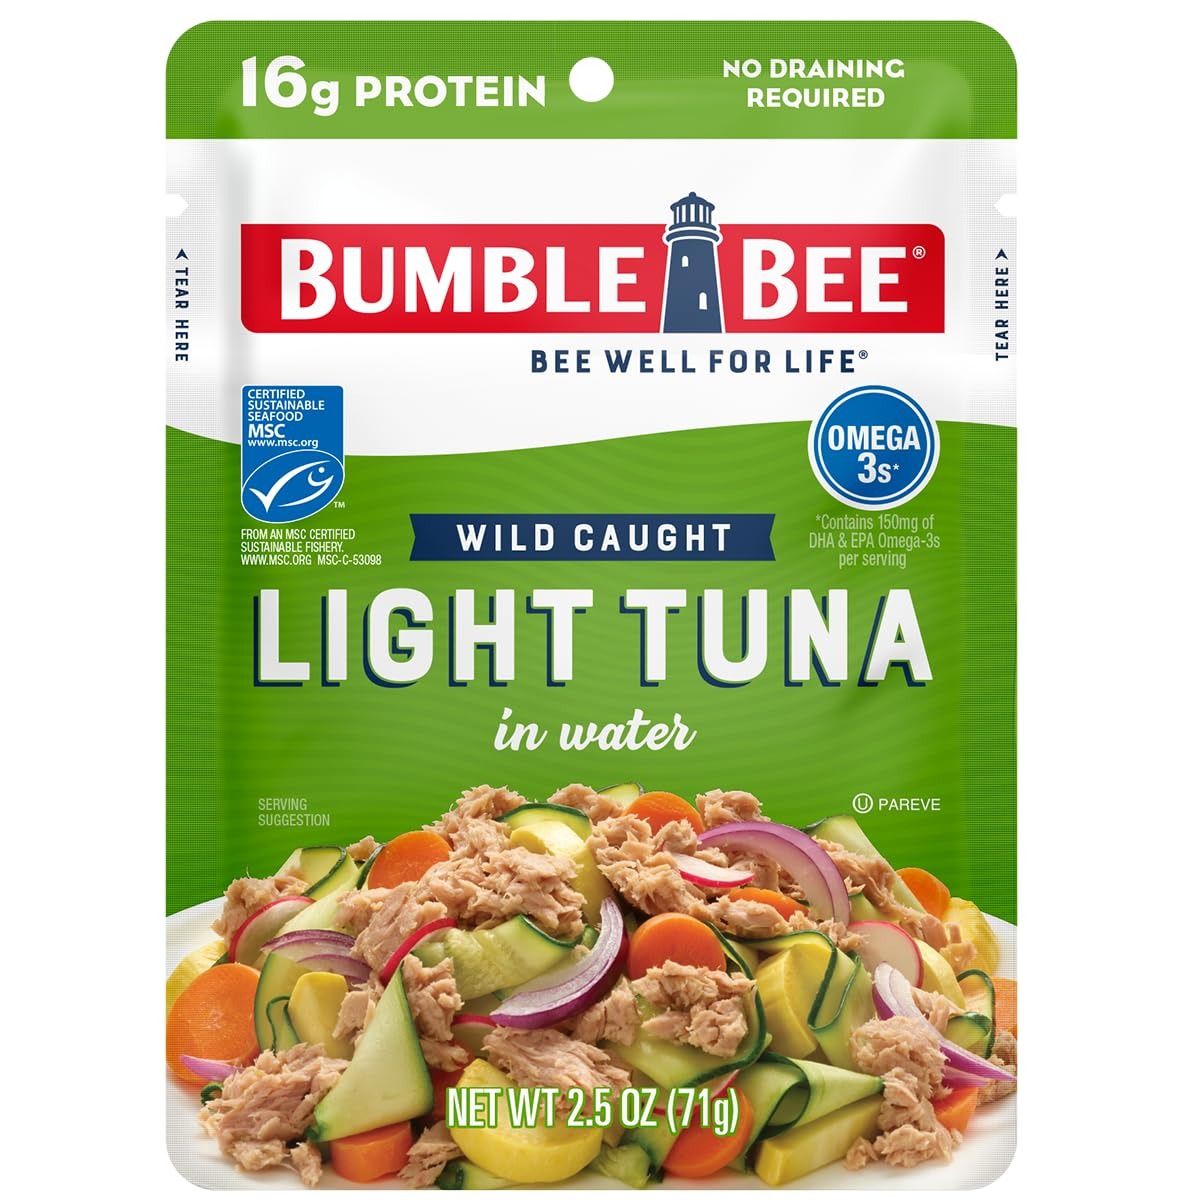
Item Name: Bumble Bee Chunk Light Tuna in Water, 2.5 oz Pouch - Ready to Eat Wild Caught Skipjack Tuna Packet - 16g Protein per Serving - MSC Sustainable Seafood, Non-GMO, Gluten Free, Kosher
Bullet Point 1: WILD CAUGHT TUNA IN WATER: Premium fish with a light, flaky texture and bolder flavor is delicious in classic tuna melts, baked into casseroles, mixed into tuna salad, or as a high-protein sandwich or salad ingredient.
Bullet Point 2: THE ORIGINAL AFFORDABLE SUPERFOOD: Excellent source of lean protein (16g per pouch), DHA & EPA Omega-3s (150mg per pouch), and vitamin B12.
Bullet Point 3: CLEAN INGREDIENTS: Each ready-to-eat pouch (1 serving) contains 80 calories. Gluten Free, High Protein, Paleo Friendly, Keto Friendly, Low Carb, Non GMO Project Certified, and Kosher Pareve.
Bullet Point 4: CONVENIENT SHELF STABLE FOOD: Perfect for stocking your pantry at home or bringing on the go while traveling, camping, hiking, post-workout, or on the job. No can opener or draining required!
Bullet Point 5: SUSTAINABLE TUNA: MSC Certified Sustainable Seafood, Wild Caught, and Dolphin Safe - submit the product code on our Trace My Catch website to learn where and how your seafood was caught, processed, and more.
Value: 2.5
Unit: Ounce

Price: 1